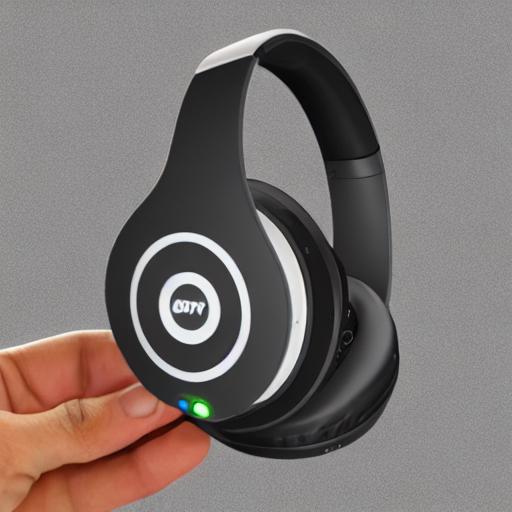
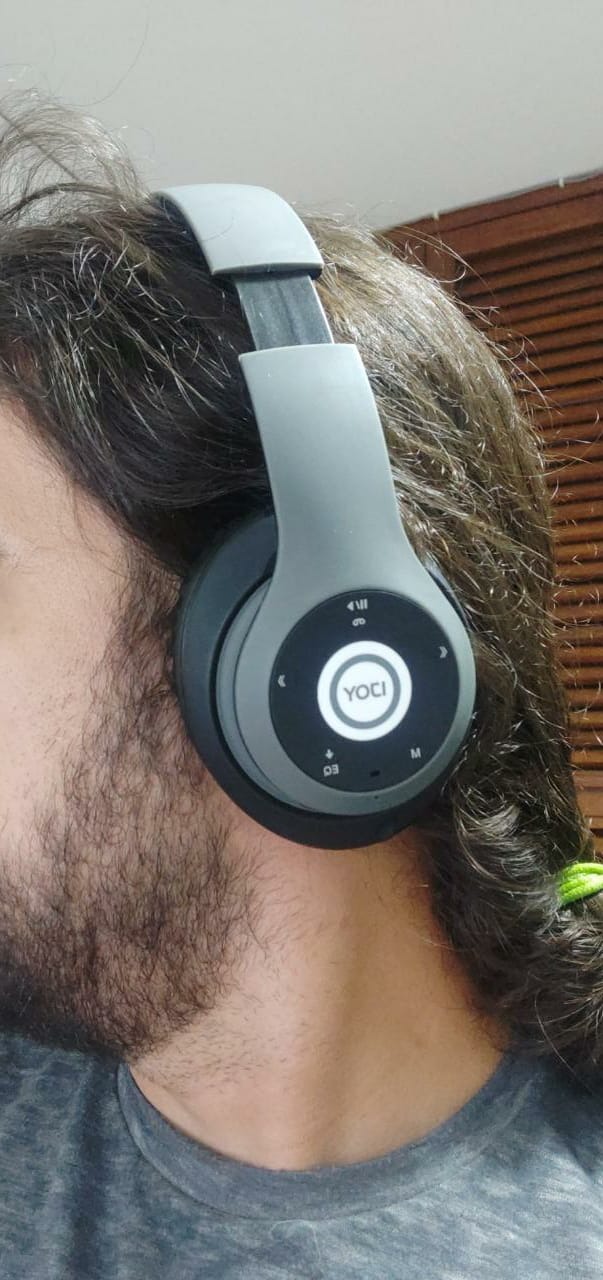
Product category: headphones
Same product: no